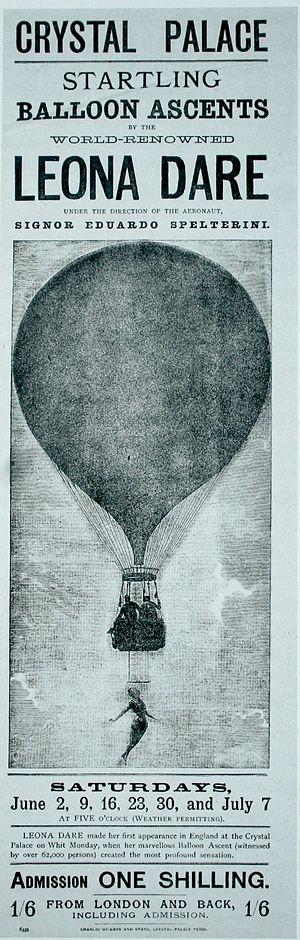
Affichette ou tract publicitaire pour les spectacles de l'acrobate aérienne Leona Dare sous la nacelle du ballon ""Urania"" (1887, ateliers Surcouf) de l'aérostier Eduard Spelterini en juin et juillet 1888 au Crystal Palace à Londres."
Leona Dare est une trapéziste et acrobate américaine, connue sous le nom de « reine des Antilles ». Elle était réputée pour ses cascades sur des trapèzes attachées sous des ballons.